Andrzej Strug

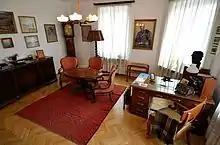
Andrzej Strug Museum in Warsaw

Strug was active in several Polish organizations under military Partitions, and was a member of the Polish Socialist Party. In 1895 he was imprisoned by Tsarist authorities in the Warsaw Citadel, and in 1897 forcibly deported to Arkhangelsk Governorate. After another arrest in 1907, he was forced to leave the Russian Empire, exiled from the occupied Polish lands. He settled in Paris.